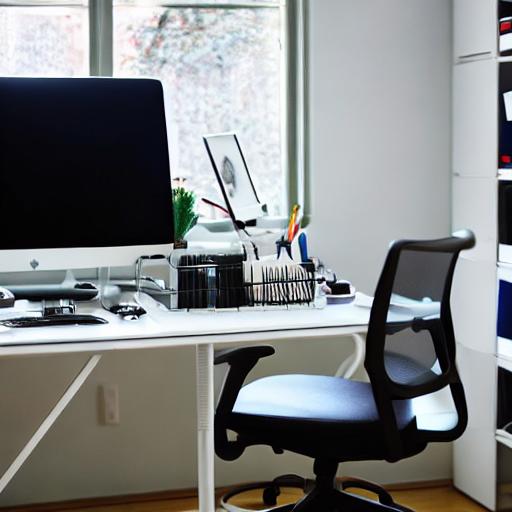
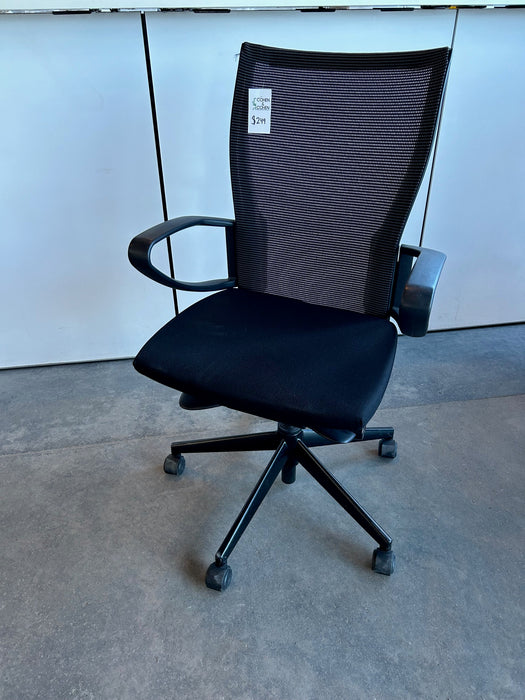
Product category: items_chair
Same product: no